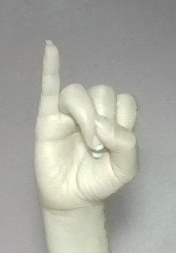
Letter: meem